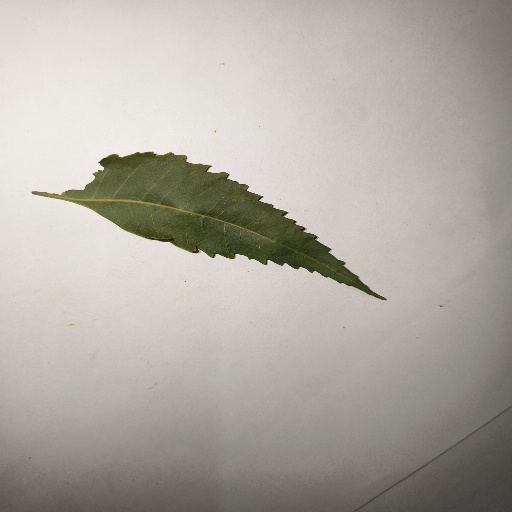
Species: Neem
Leaf condition: Healthy Leaf